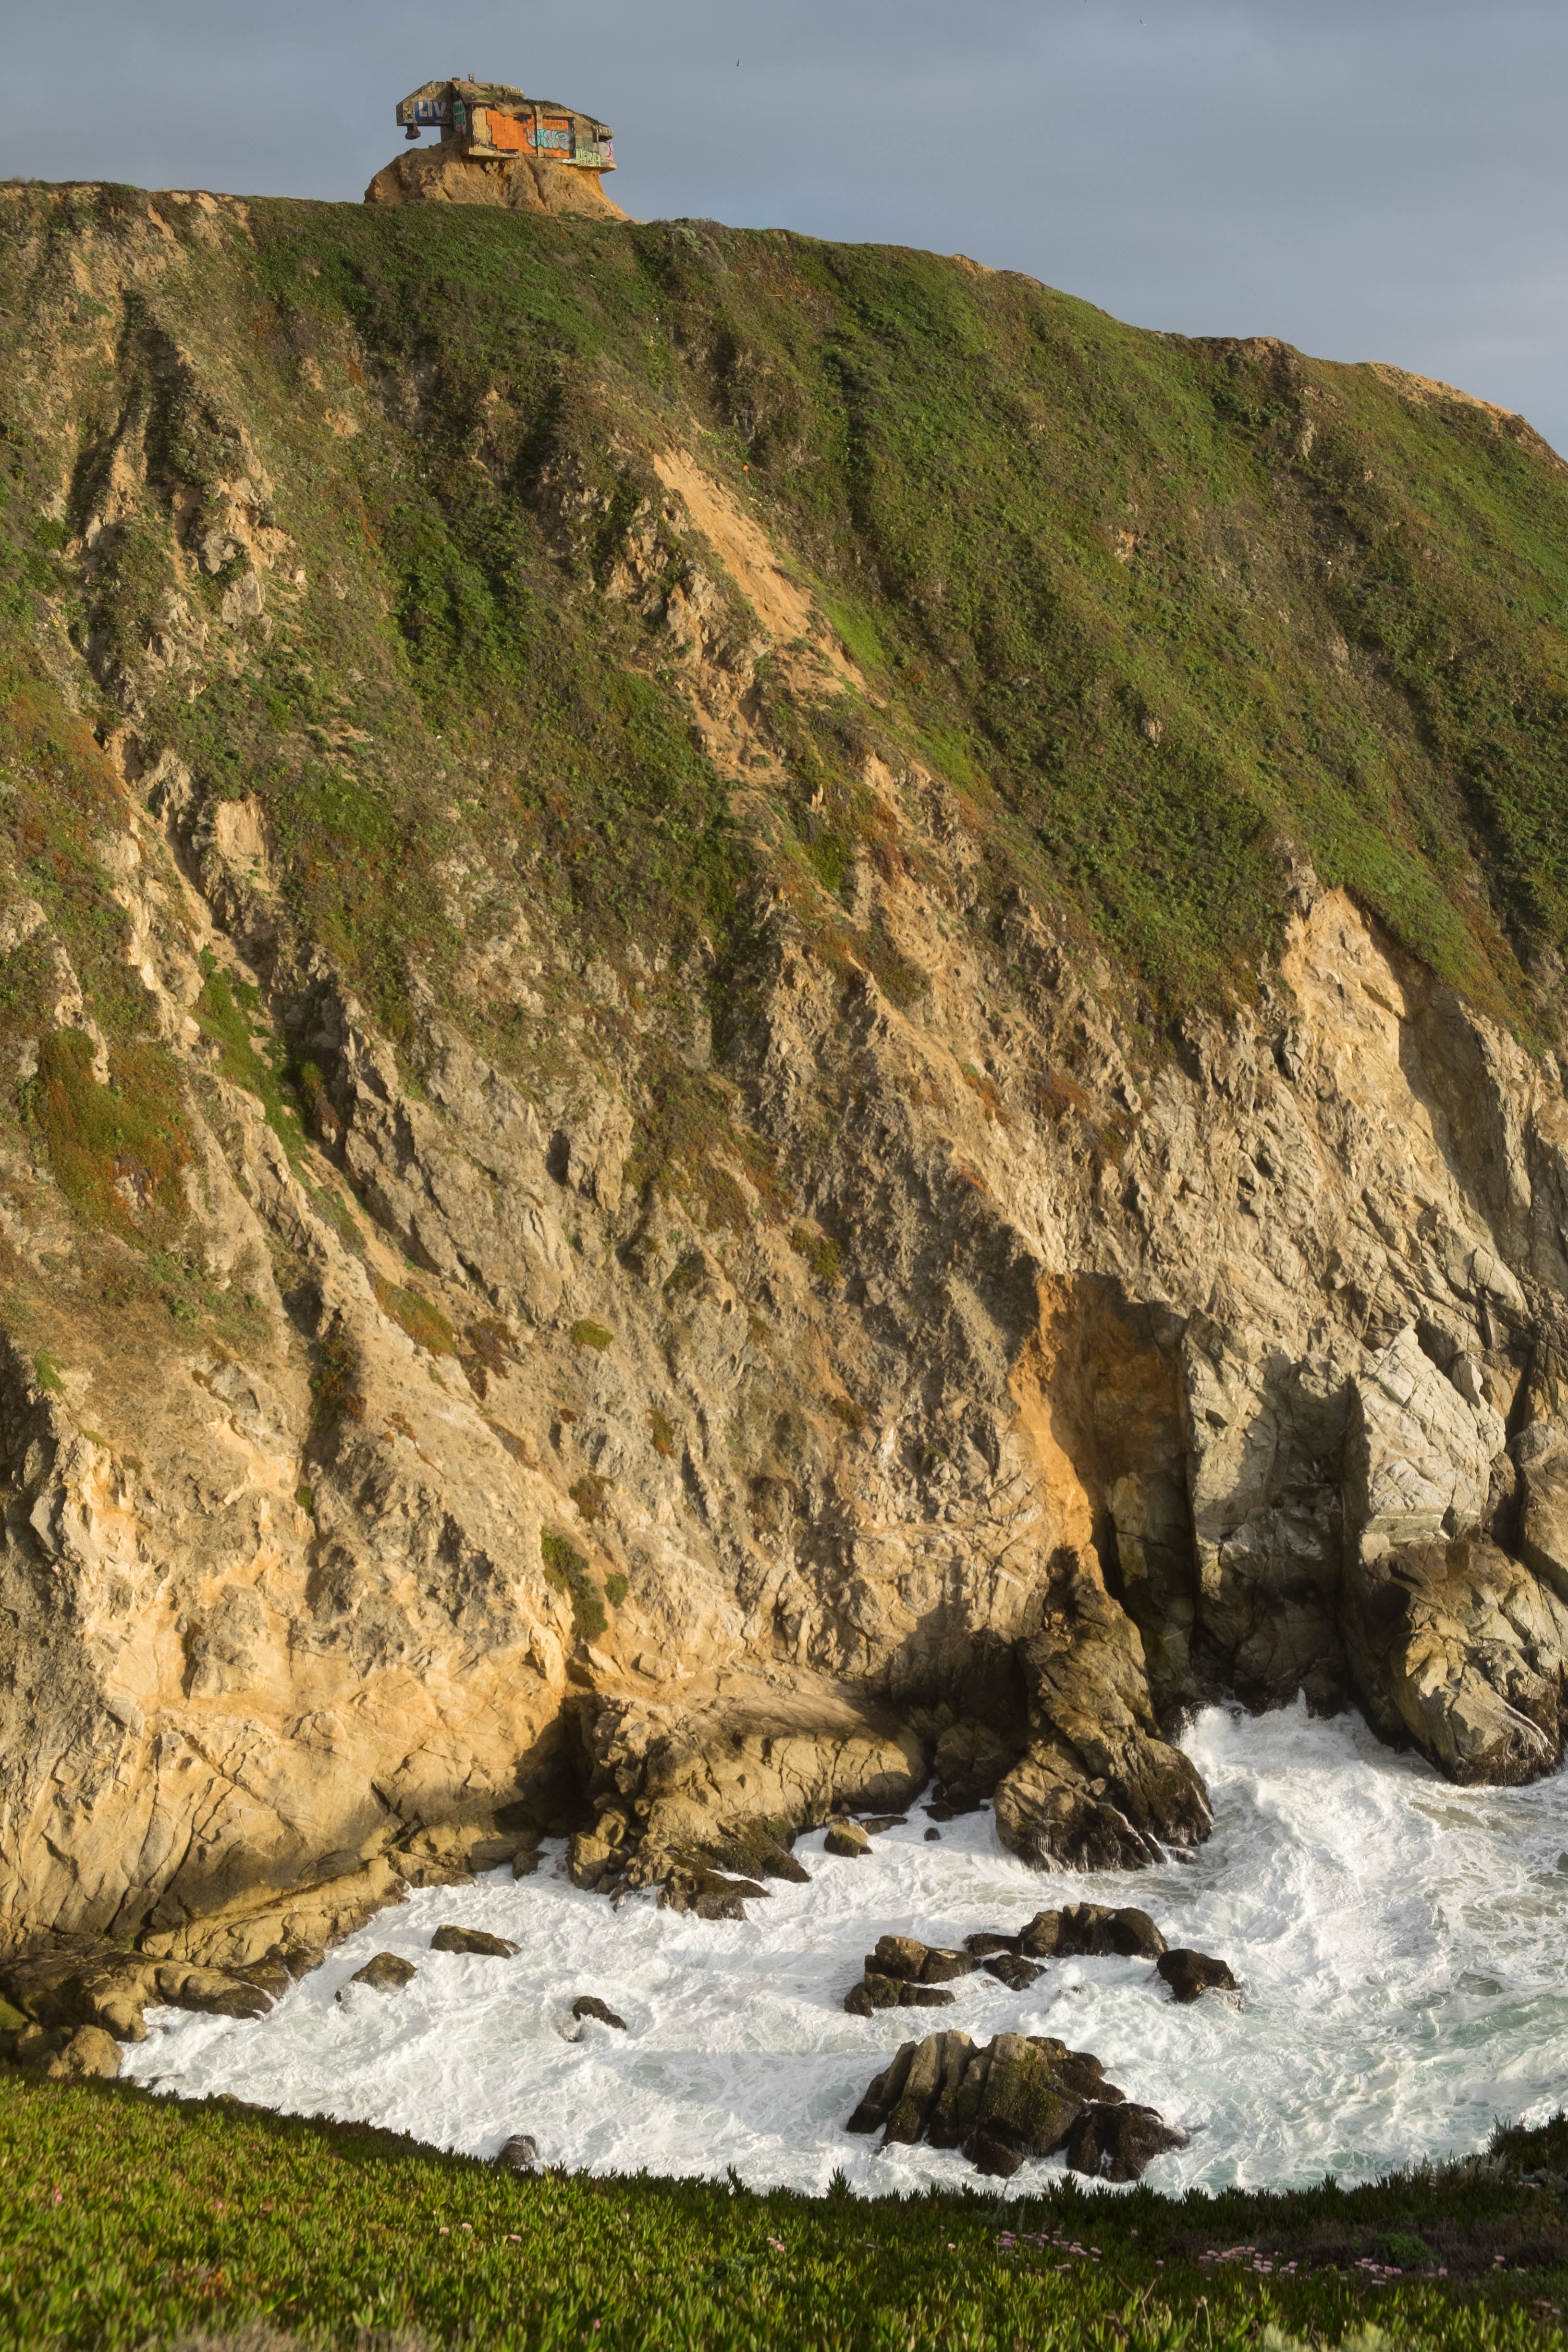
landscape, sea, coast, rock, mountain, hill, valley, mountain range, cliff, cove, bay, terrain, ridge, geology, badlands, plateau, cape, wadi, landform, geographical feature, mountainous landforms